Gilbert of St Leonard

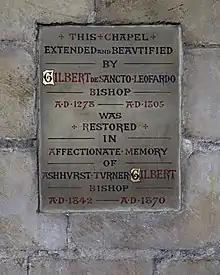
Sign memorializing Gilbert in Chichester Cathedral

Gilbert de St Leonard (or Gilbert de St. Leofard; died 1305) was a medieval Bishop of Chichester.